Answer in natural language. Which object is closer to the camera taking this photo, blue two-seater sofa with green and blue cushions or walnut tv stand? Choose between the following options: blue two-seater sofa with green and blue cushions or walnut tv stand
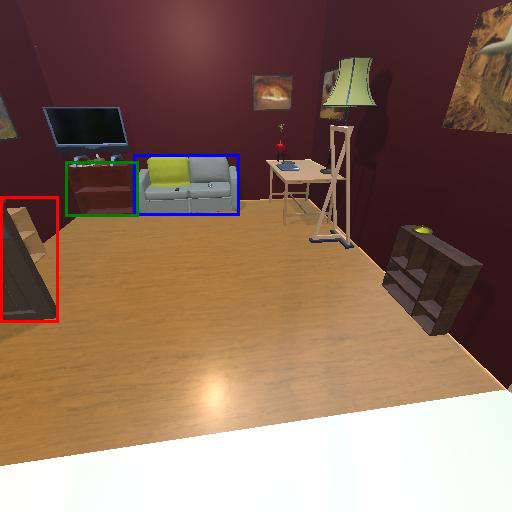
<answer>blue two-seater sofa with green and blue cushions</answer>